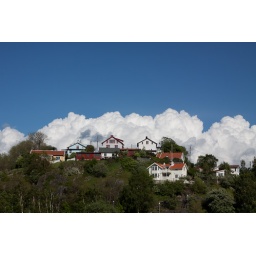
Untouched image of some houses on a montain. And there are clouds in the background. =)